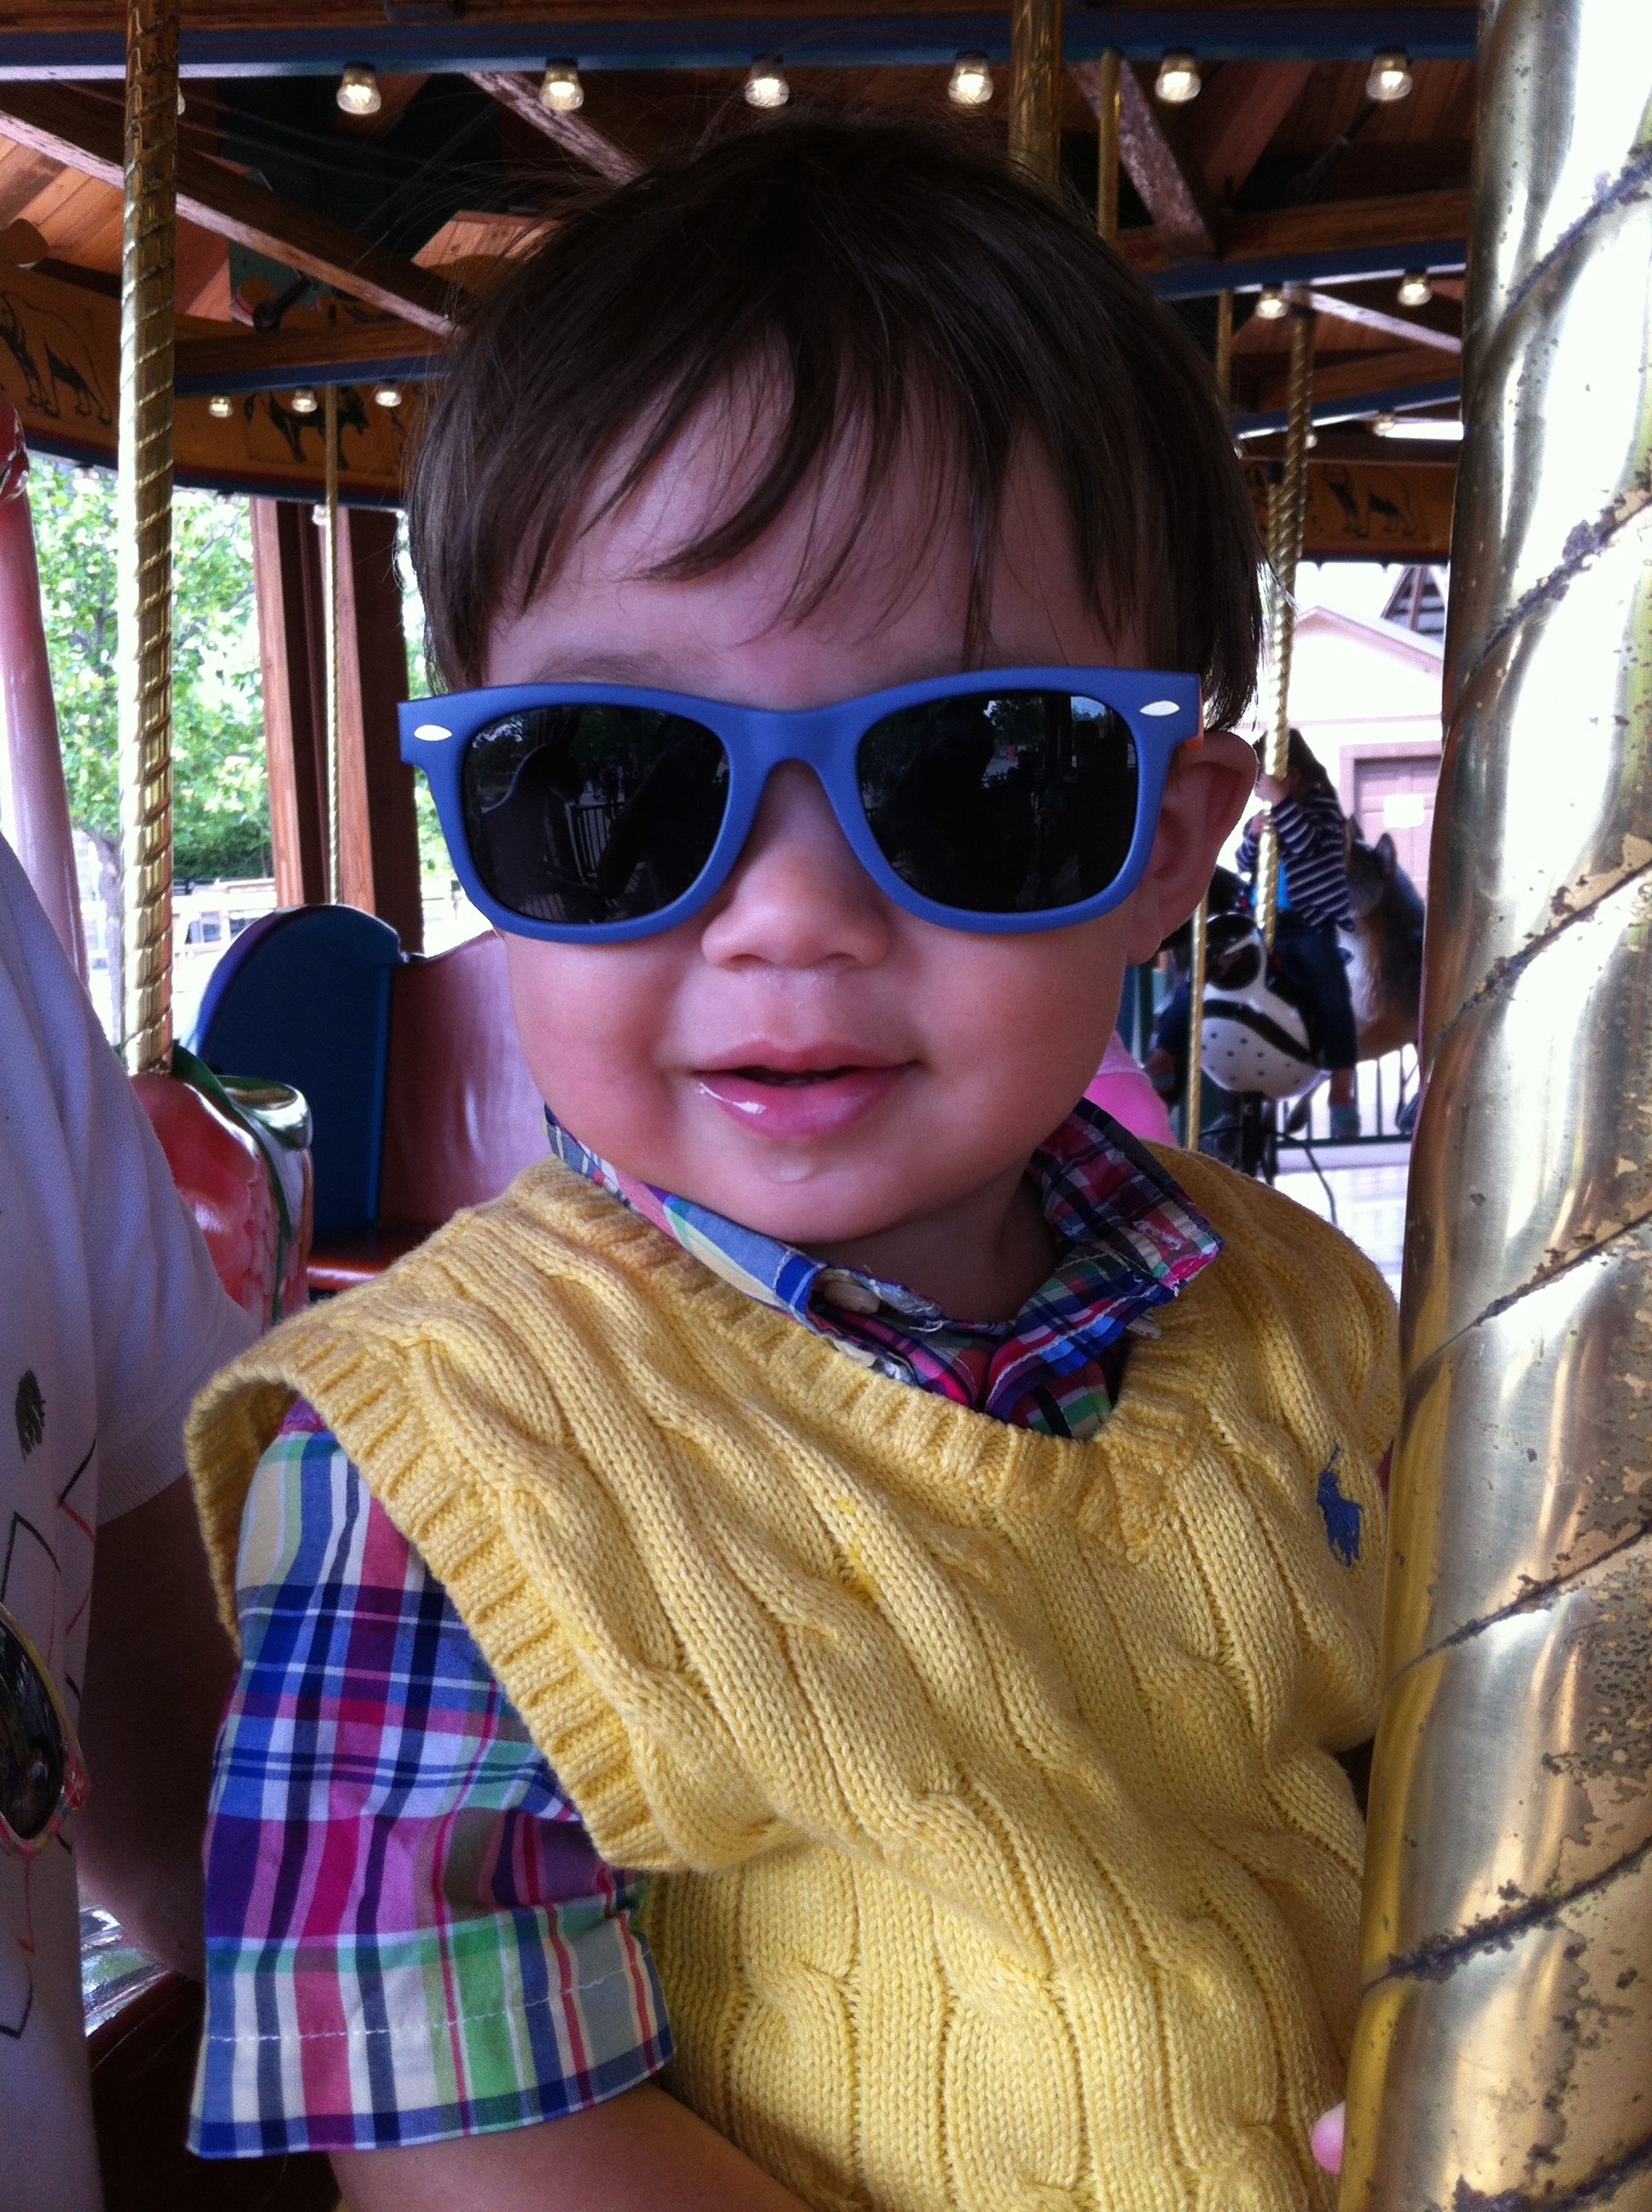
girl, hair, boy, cute, spring, color, child, fashion, lifestyle, hairstyle, fun, cool, sunglasses, glasses, beauty, image, vision care